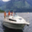
Label: ship